Billboard Music Award for Top Streaming Songs Artist

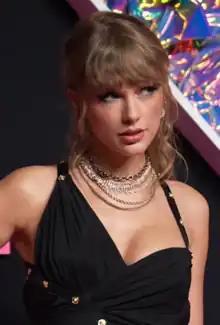
Taylor swift at 2023 MTV Music Award

The "Billboard" Music Award for Top Streaming Songs Artist winners and nominees.